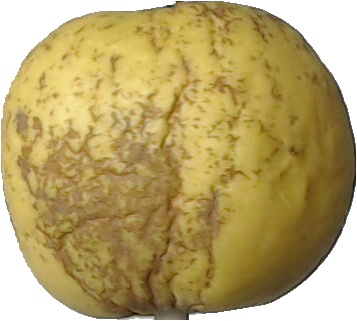
Label: apple_golden_1